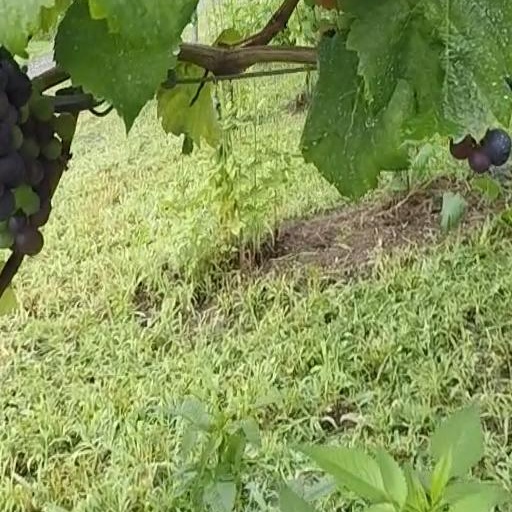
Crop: grape